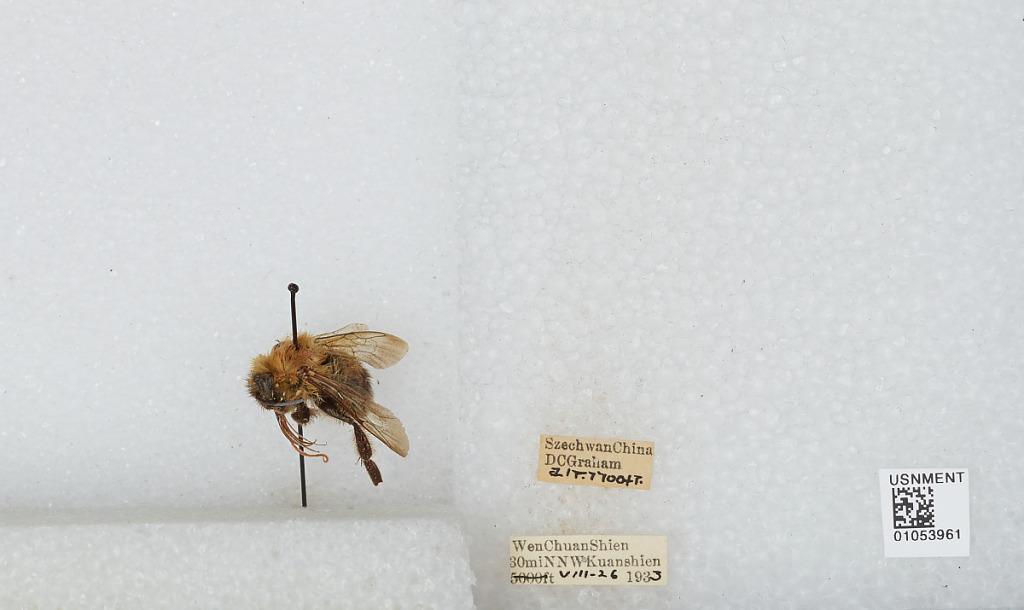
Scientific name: Bombus sp.
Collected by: D. Graham
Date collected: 1933-8-26
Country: China
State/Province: Sichuan
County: Wenchuan Xian
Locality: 30 miles NNW Kuanshien